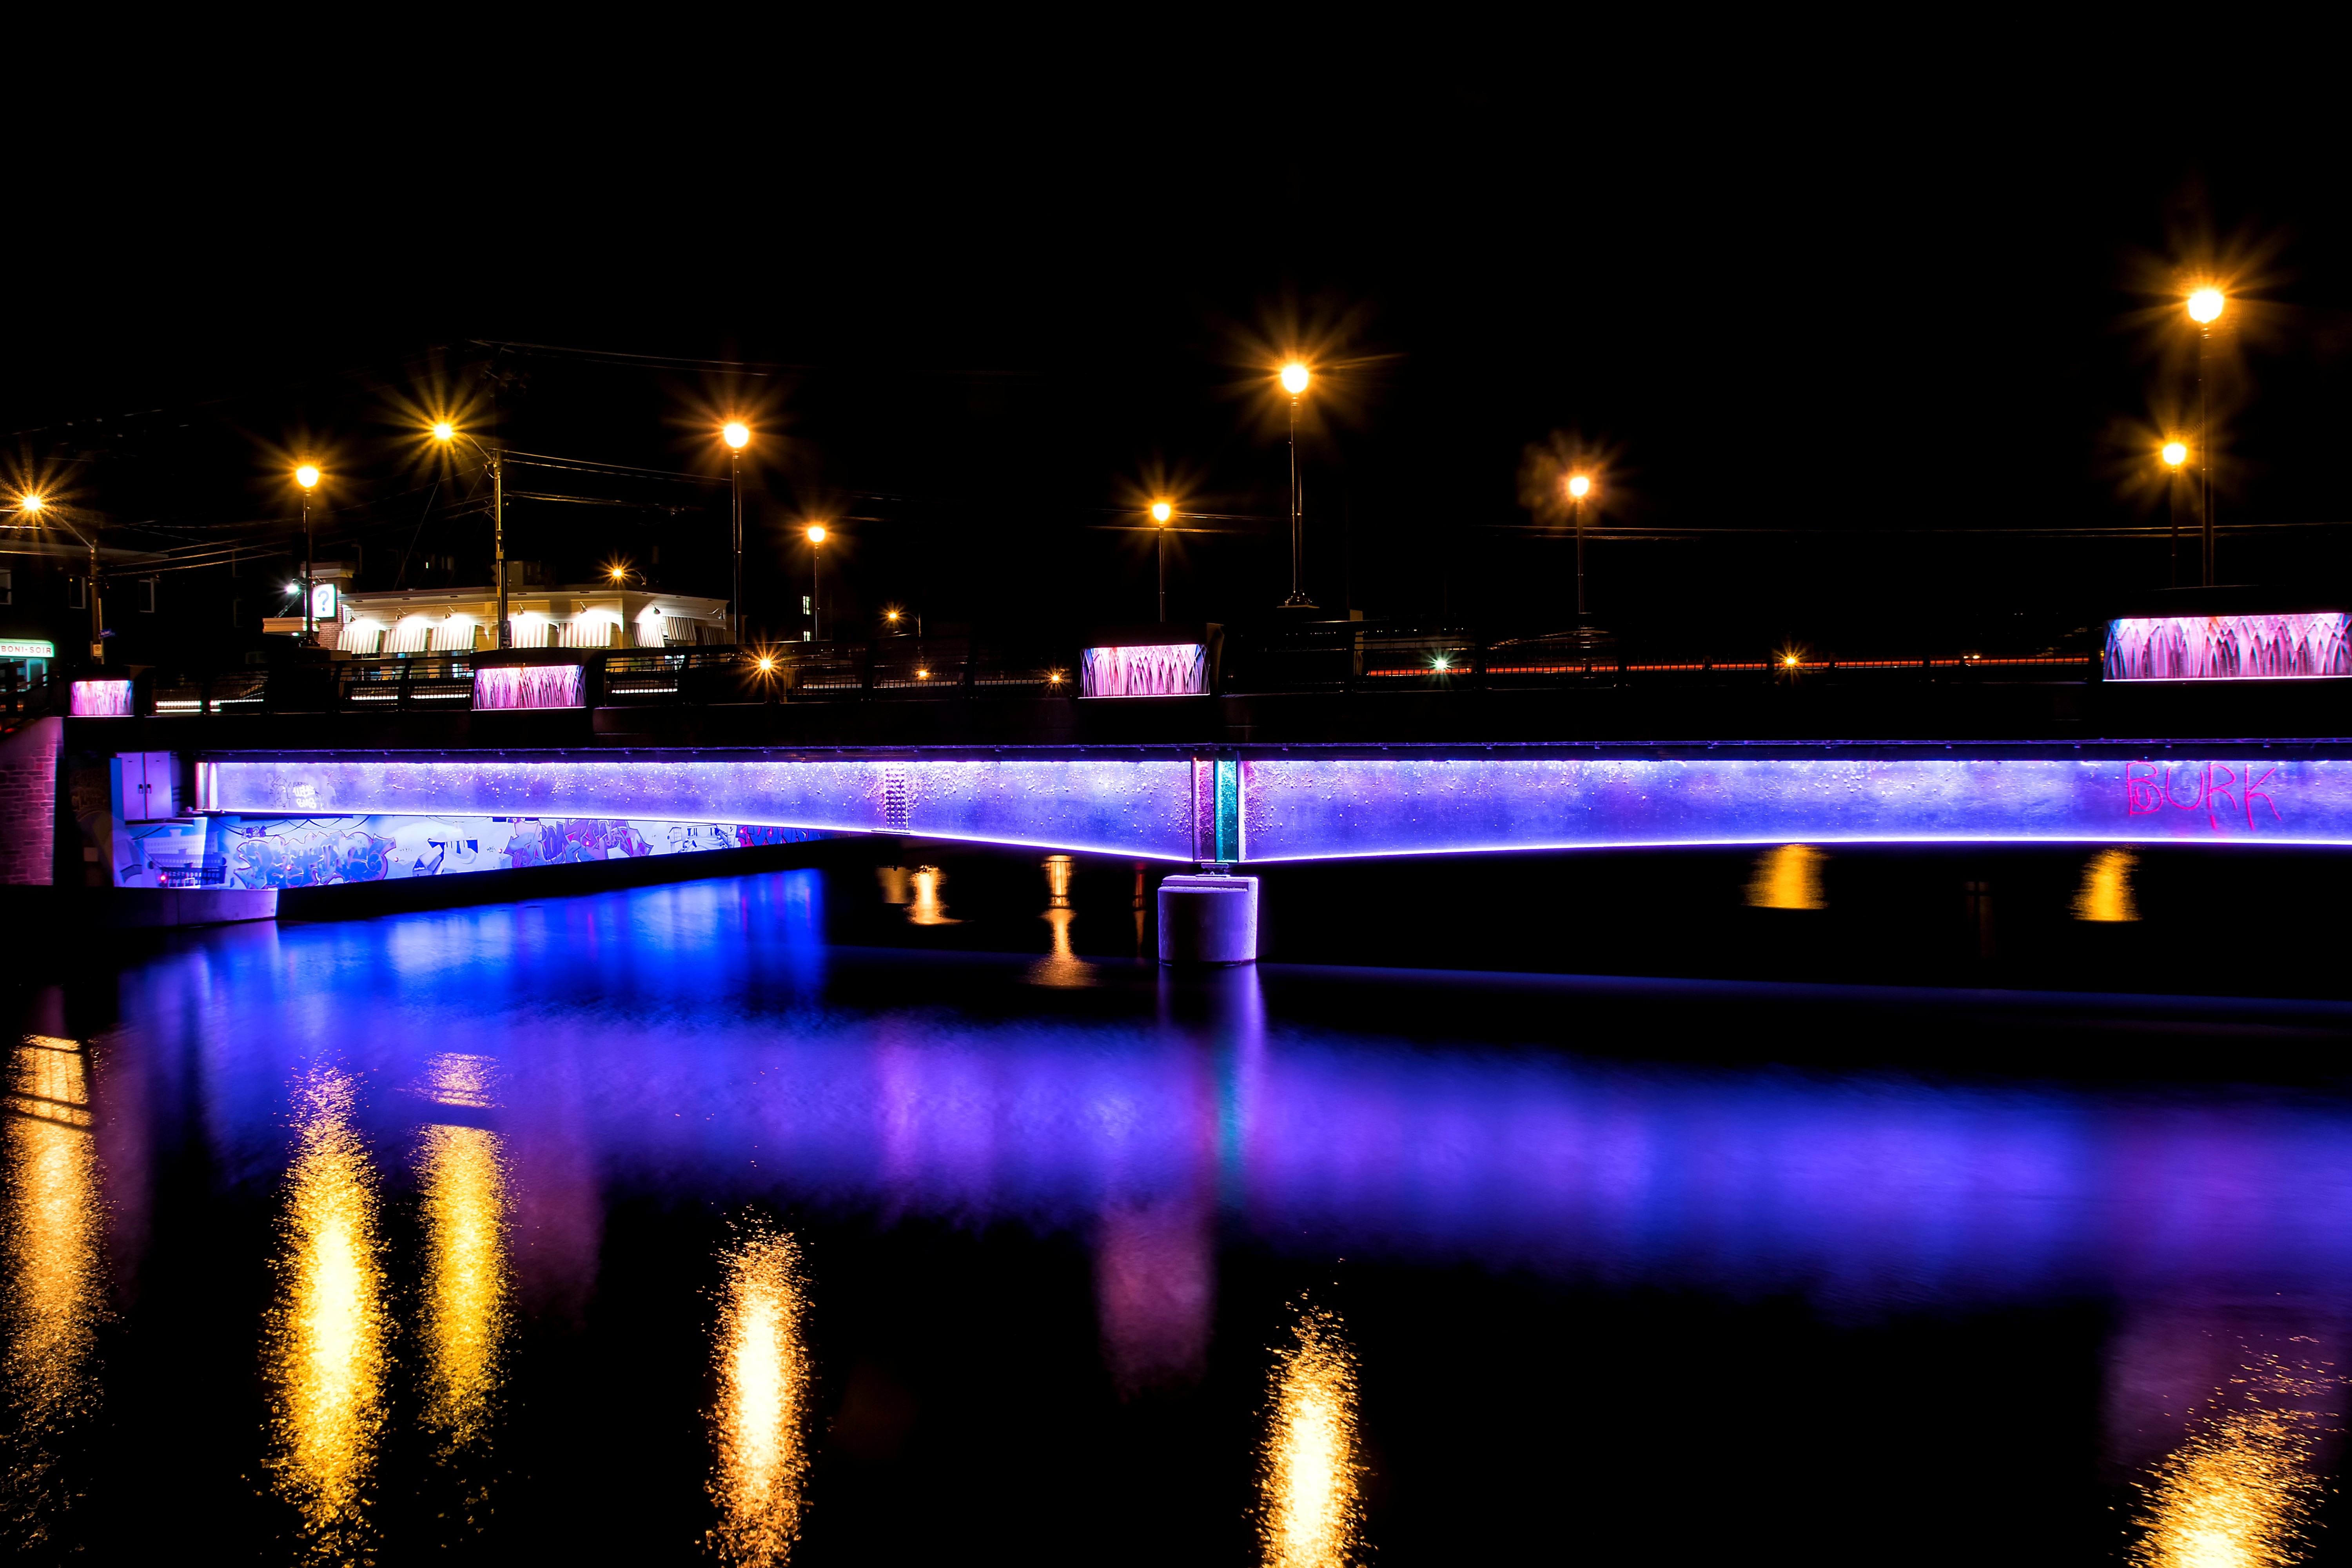
light, bridge, night, cityscape, dusk, evening, reflection, lighting, painting, canada, nuit, peinture, quebec, sherbrooke, lumineuse